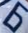
Number: 6